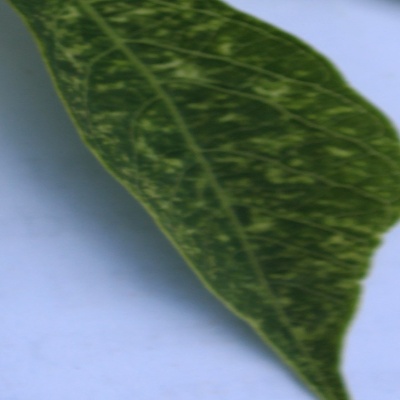
Crop: Cassava
Condition: green mite